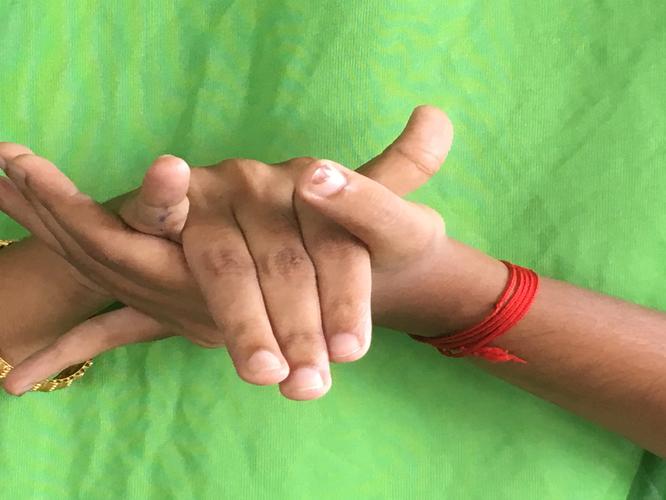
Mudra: Kurma
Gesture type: double_hand